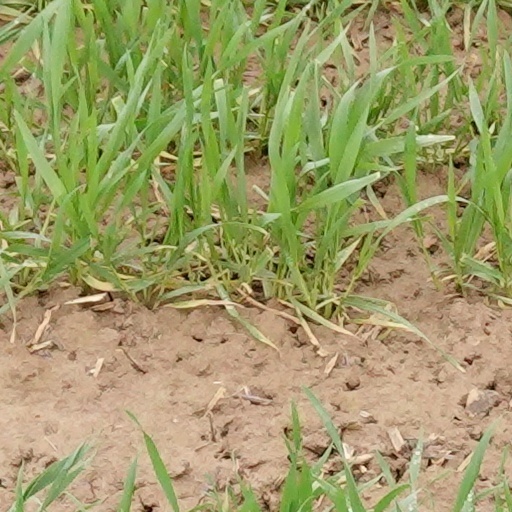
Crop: wheat